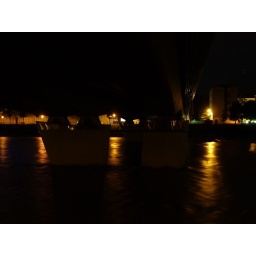
under the bridge salzburg river